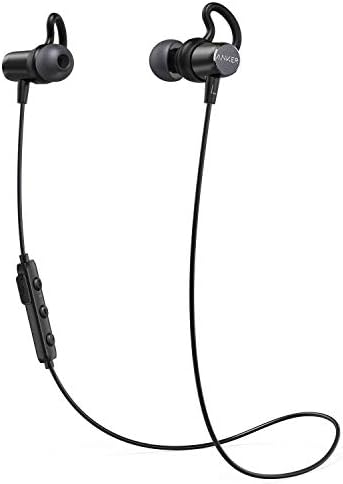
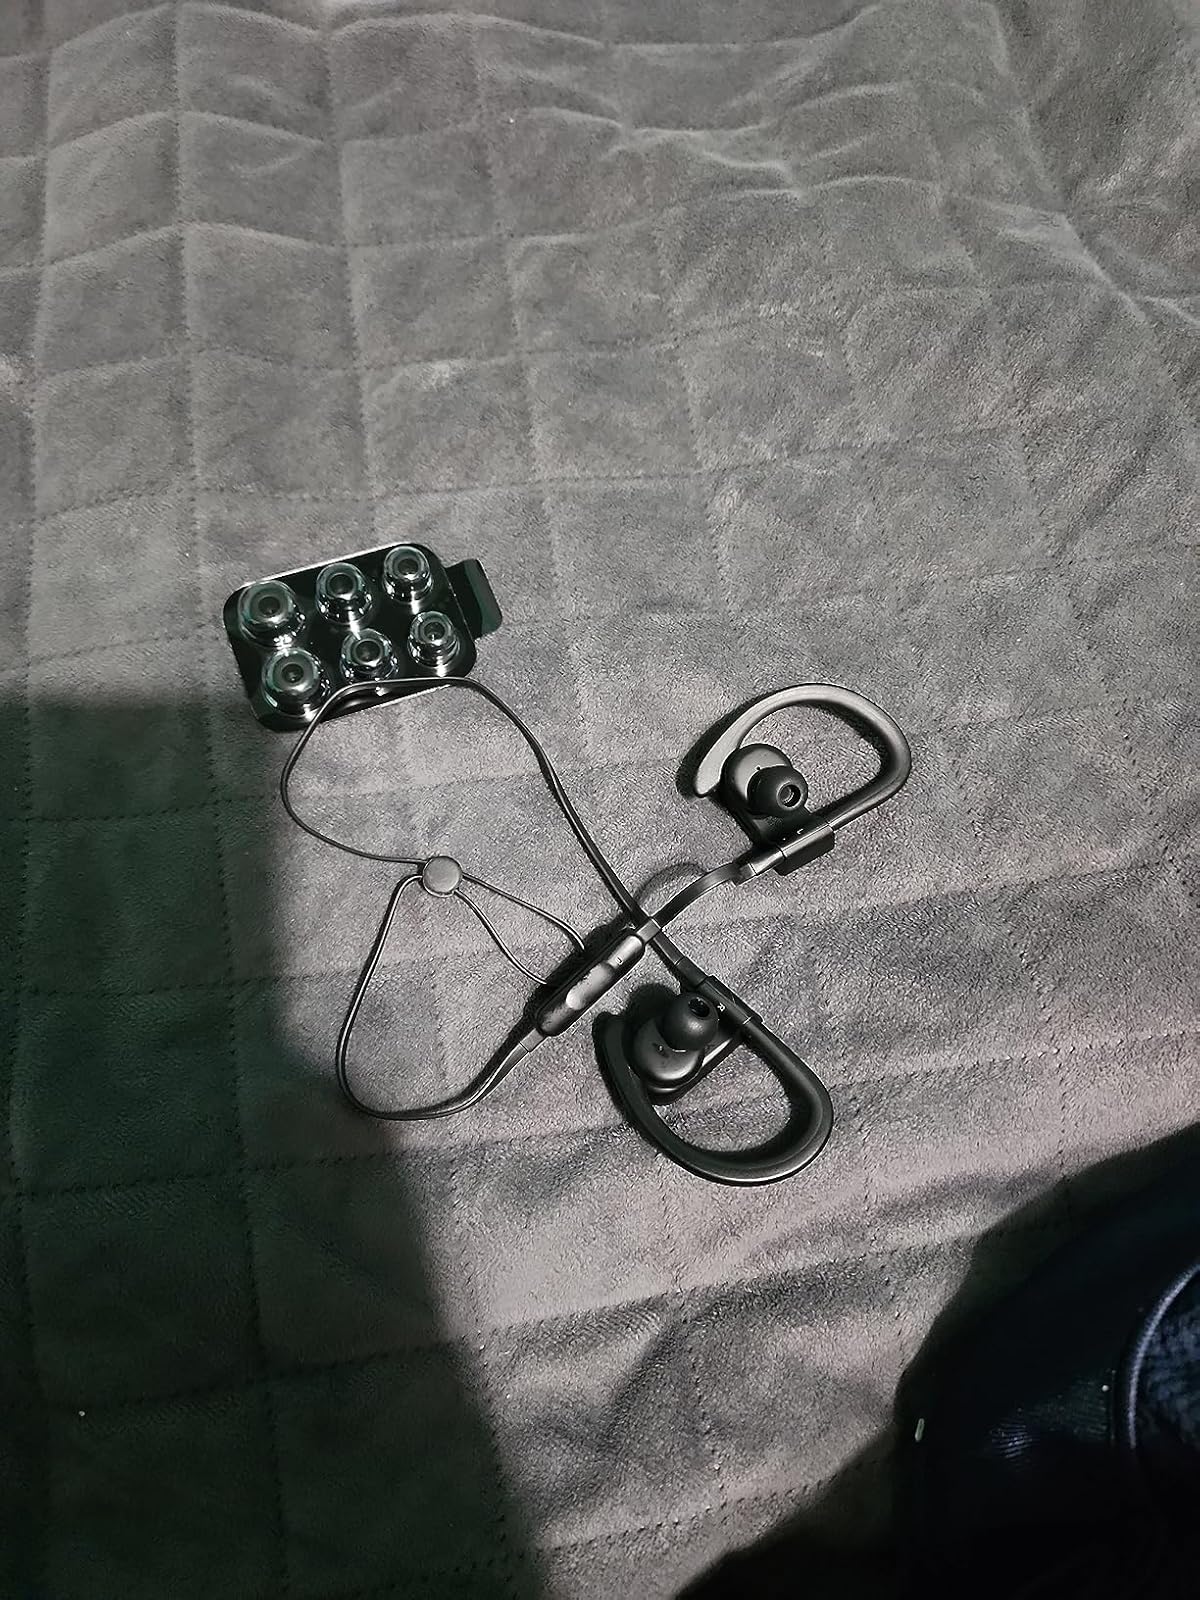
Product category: headphones
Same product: no